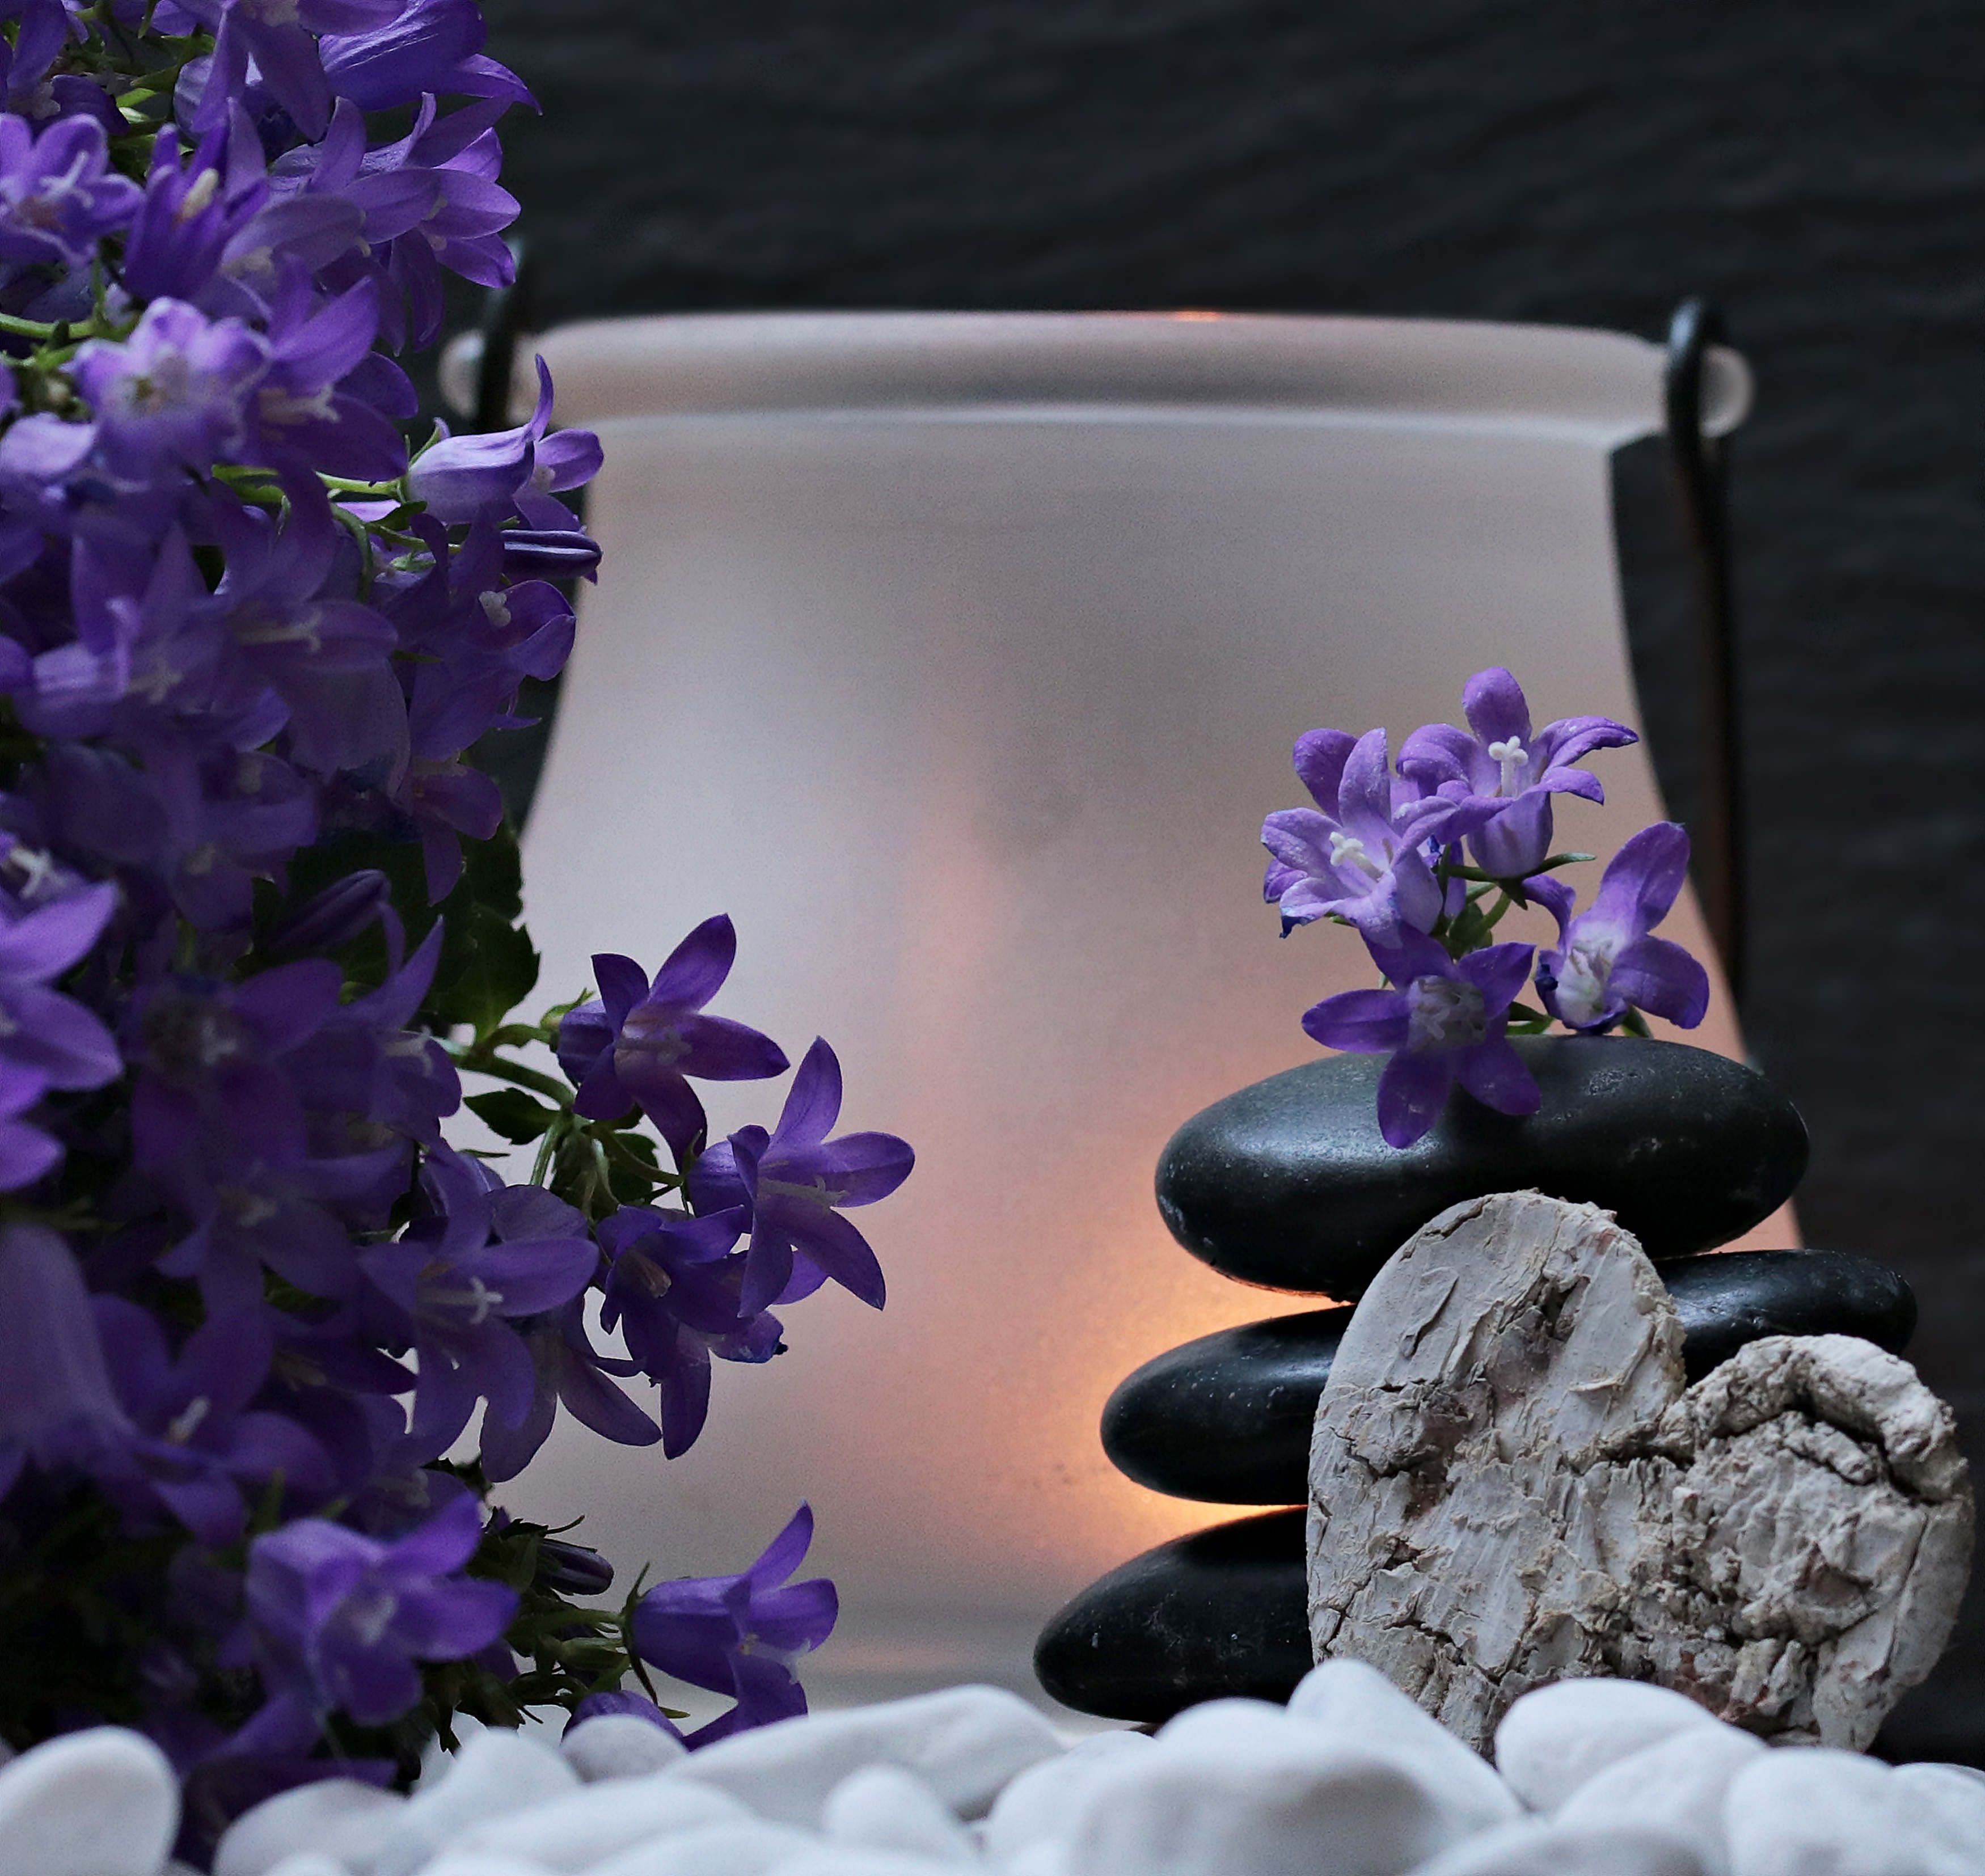
white, flower, purple, petal, heart, decoration, lantern, tower, balance, pebble, meditate, blue, rest, stack, black, flora, zen, deco, flowers, stone tower, stones, relaxation, decorative, violet, lilac, mood, candlelight, wellness, macro photography, black stone, wooden heart, stone balance, white stones